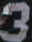
Number: 3